Courage (1921 film)

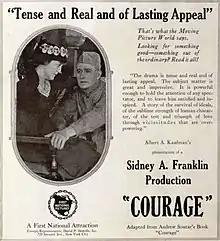

Courage is a 1921 American silent drama film directed by Sidney Franklin and starring Naomi Childers, Sam De Grasse and Adolphe Menjou. It was distributed by First National Pictures.